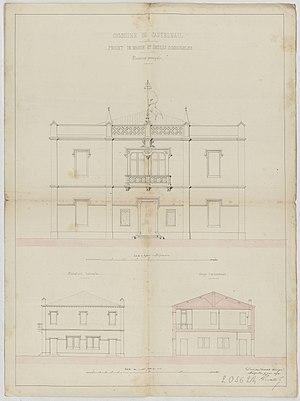
Castelnau-de-Guers. - Projet de mairie et d'écoles communales
Castelnau-de-Guers est une commune française située dans le département de l'Hérault, en région Occitanie.